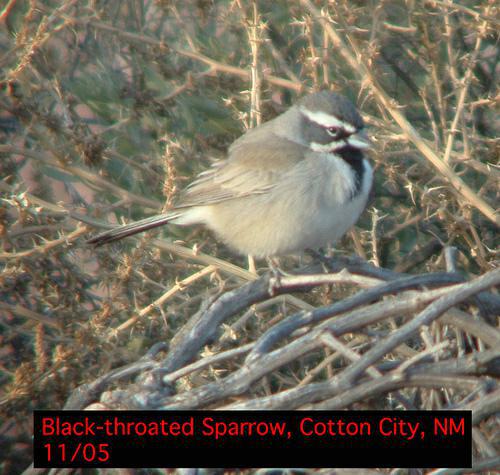
A photo of a black throated sparrow